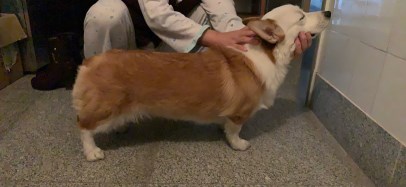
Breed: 2909-n000116-Cardigan